Sean Rad

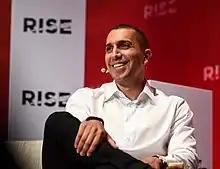
Rad in 2018

Sean Rad (born May 22, 1986) is the Founder of Tinder. Rad launched Tinder in 2012 and by 2015, Tinder was the top grossing app in 99 countries, and in 2017, Tinder became the highest grossing app in Apple's App Store.